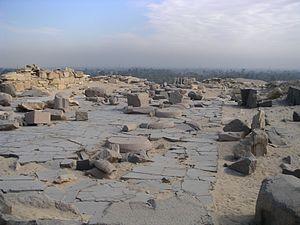
La pyramide de Niouserrê est la dernière pyramide royale de la Vᵉ dynastie à avoir été édifiée sur le site d'Abousir. Elle est située entre le complexe de Sahourê et celui de Néferirkarê. Son nom antique est « La pyramide où sont établis des lieux ».